Jan Ullrich

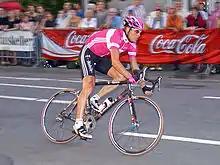
Ullrich in Hanover, 2005

Ullrich had 2 wins before the 1997 Tour; a stage in the Tour de Suisse and the national Road Race championship a week before the tour. He became favorite in the 1997 Tour de France. He started strongly, finishing second in the prologue behind Chris Boardman. On stage 9, the first mountain stage which was won by Laurent Brochard, Ullrich worked for Riis. Only on the last ascent when Richard Virenque attacked did Ullrich react. Riis struggled to keep up and finished 30 seconds behind Virenque, Marco Pantani and Ullrich. On stage 10 from Luchon to Andorra Arcalis, with Riis again falling back, Ullrich dropped back to the team car to ask permission to attack. He returned to the lead group and pushed up the climb leaving Pantani and Virenque. He finished a minute ahead which earned his first yellow jersey as leader of the general classification. "L'Équipe", greeted Ullrich with "Voilà le Patron" ("Here is the boss"). Ullrich won the Stage 12 time trial with three minutes between himself and the second placed rider, Virenque, who had started three minutes in front of him.